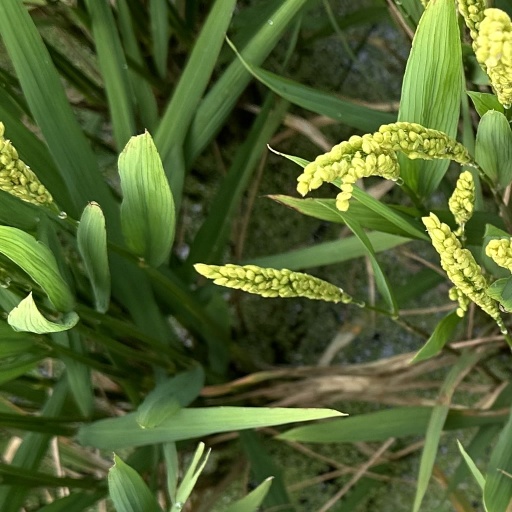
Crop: rice